Trainkos

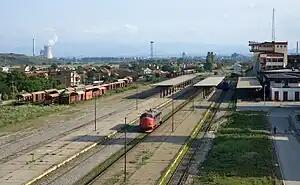
Fushë Kosova station

Trainkos operates of railway in Kosovo, of which serve both freight and passenger and only serve freight traffic. The non-electrified network originally consisted of two lines crossing at Fushë Kosovë railway station in Fushë Kosovë: A main line going from Kraljevo in western Serbia via Mitrovicë and Fushë Kosovë to Skopje in North Macedonia, and a branch line in east-west direction from Niš in southern Serbia via Pristina railway station in the capital Pristina and Fushë Kosovë with one branch leading to Peja and the other one to Prizren. Of these lines, the one from Pristina to Peja and the one from Fushë Kosovë to North Macedonia are still served by passenger trains. Some other parts of the network are occasionally served by freight trains, like Fushë Kosovë - Obiliq; the other parts of the network are currently unused. For years, there have been plans to extend the branch to Prizren across the border to Albania, to create a link to the network of the Albanian Railways. However, these projects are no more than letters of intent.